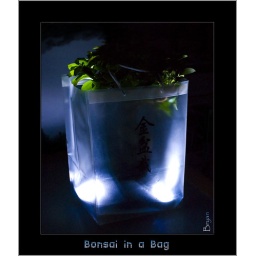
A bonsai tree and some LEDs in a translucent plastic bag with some Japanese calligraphy on the front.